Powder Horn (Boy Scouts of America)

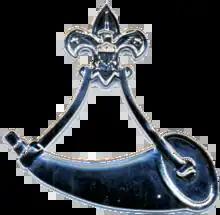
Powder Horn medal

Powder Horn was a skills resource course for Venturing and Scouts BSA leaders and youth (age 14 and up) of the Boy Scouts of America (BSA). Powder Horn is also described as a "hands-on resource management course" designed to give Scouting leaders "the contacts and tools necessary to conduct an awesome high-adventure program" in their Scouting unit. The goals of Powder Horn were to help Scout leaders safely conduct outdoor activities of a fun and challenging nature, provide an introduction to the resources necessary to successfully lead youth through a program of high adventure, and familiarize participants with the skills involved in different high adventure disciplines. The Powder Horn course would also introduce Venturing leaders to the Ranger Award program, so adults may better help Venturers in meeting the requirements. Powder Horn presented a wide variety of hands-on high adventure skills experiences and thus was not designed to provide specific skills certifications. The course is meant to be held over a one-week period or two three-day weekends. Youth attendees would get first-hand experience and information as well as resources so they could better act as Event Chairs for their units.